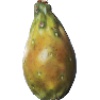
Label: Cactus fruit 1